Information technology in India

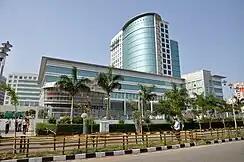
DLF IT Park, New Town

Pune has established itself as a key player in India’s IT and consultancy sectors, attracting major companies like Infosys, TCS, Accenture, Amdocs, Cognizant, IBM, Capgemini and Tech Mahindra. The city is a hub for IT services, software development, and consultancy work, serving global clients across various industries. There are several Global Capability Centres operating in Pune, Some of them being the largest names in Finance sector like UBS, Barclays and BNY. Beyond large corporations, Pune’s startup ecosystem has flourished, with companies like Druva, specializing in cloud data protection, and Xpressbees, a leading logistics firm, scaling up rapidly. Startups such as FirstCry and PubMatic have also gained international recognition, highlighting Pune’s role in driving both innovation and business growth in the IT space.